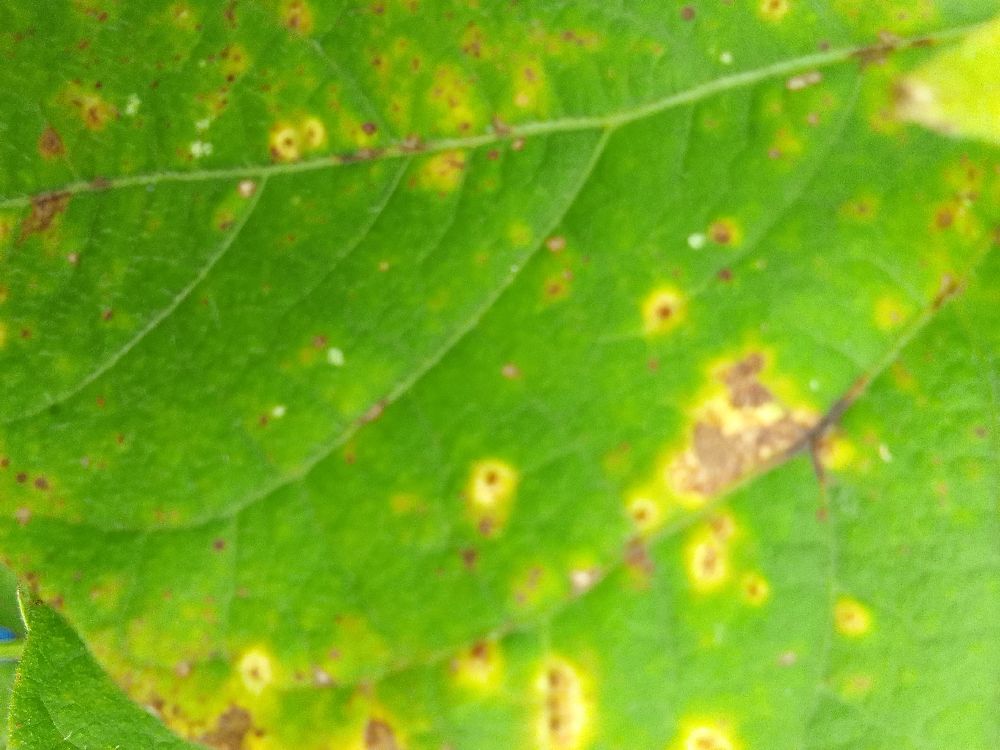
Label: rust